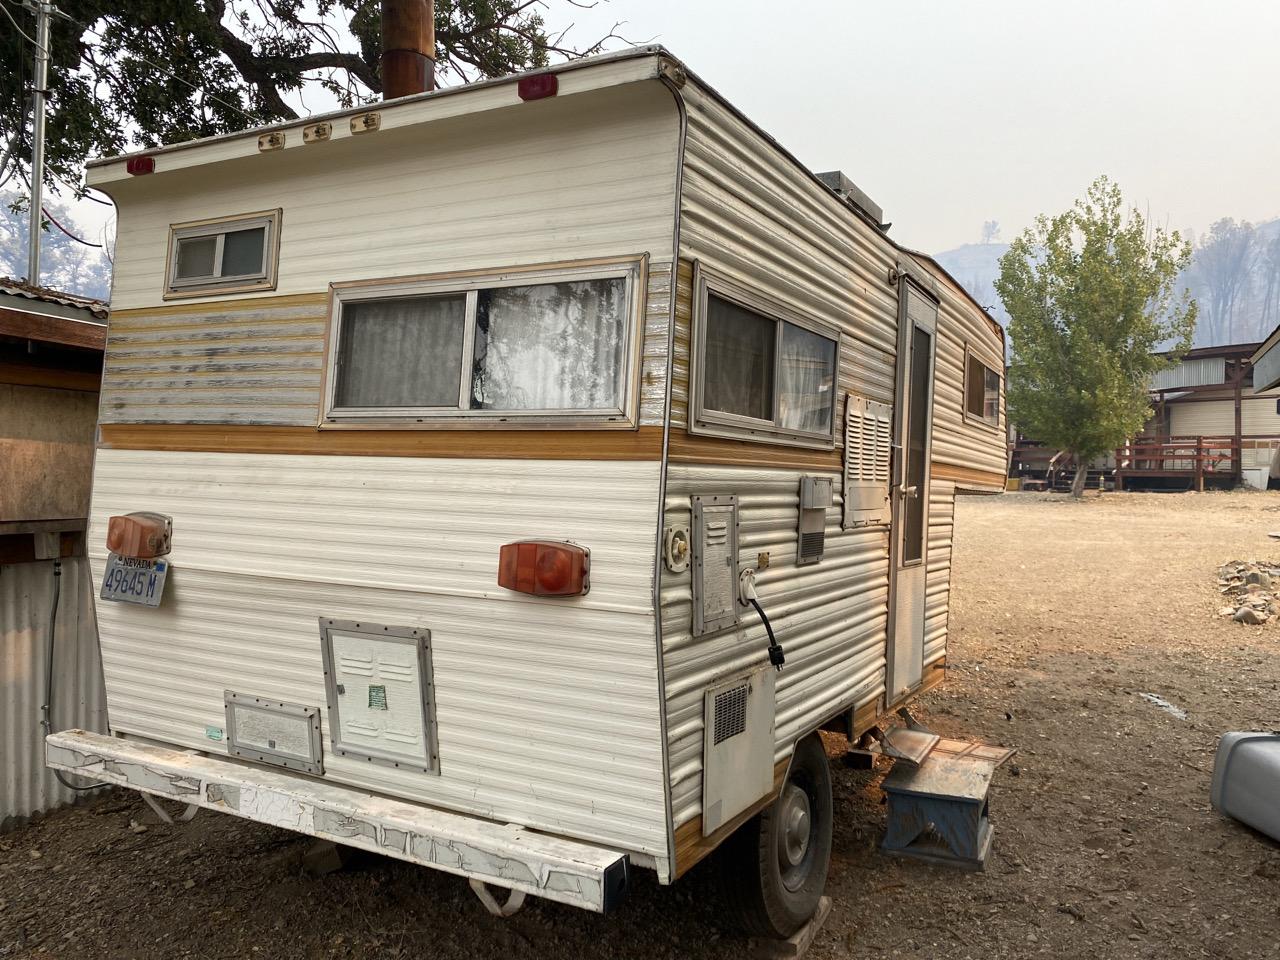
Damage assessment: no_damage